Ned Holt

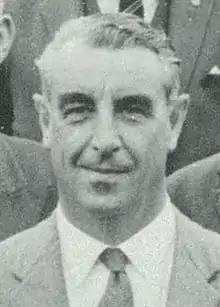
Holt in 1962

Edward Durning Holt (3 February 1913 – 25 November 1977) was a New Zealand farmer, who served as the president of the National Party from 1966 to 1973.